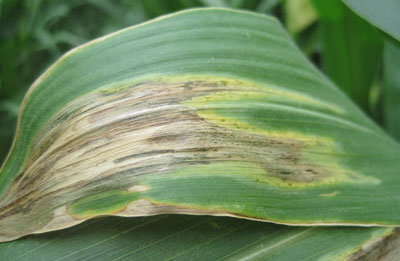
Labels: Corn leaf blight